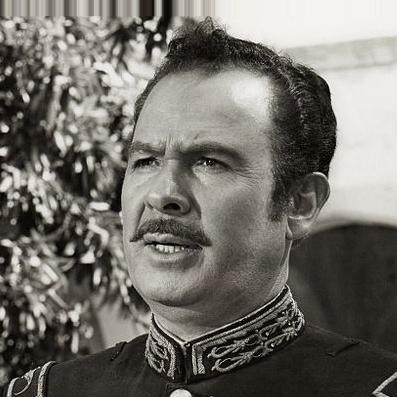
Age: 49